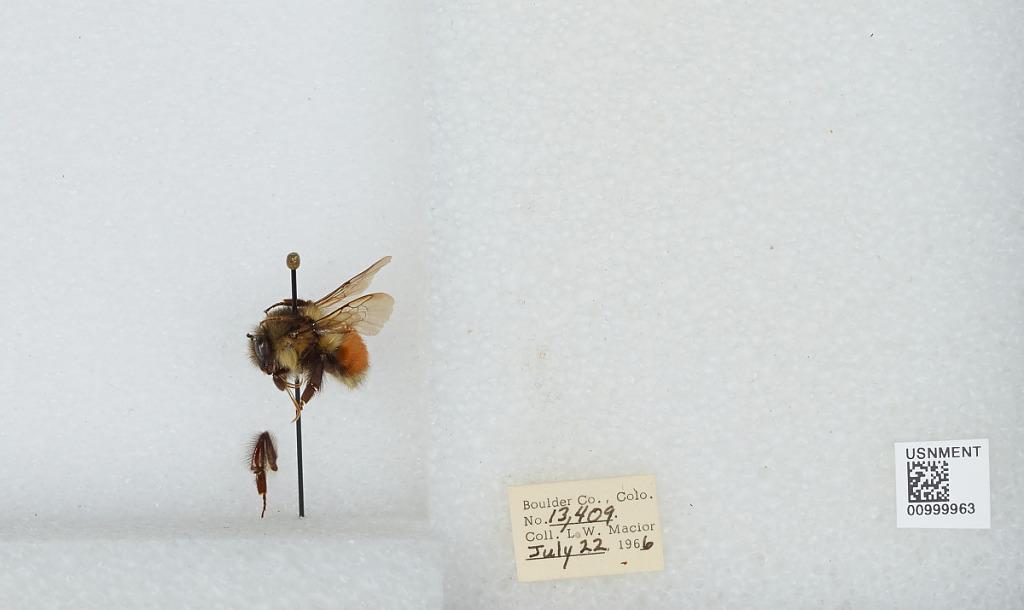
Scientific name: Bombus (Pyrobombus) melanopygus Nylander
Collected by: L. Macior
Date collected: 1966-7-22
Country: United States
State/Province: Colorado
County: Boulder
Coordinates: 40.015, -105.27